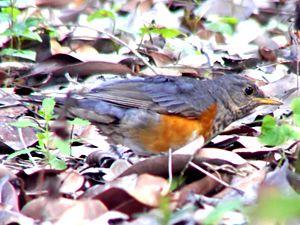
Le Merle à dos gris est une espèce de passereaux appartenant à la famille des Turdidae.